Light Years (Kylie Minogue album)

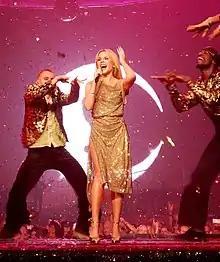
Minogue performing second single "On a Night Like This" during the Golden Tour (2018–19). The song became her sixth number-one in Australia

Crossing found the glossy sleeve artwork "leaves very little to the imagination" and that Minogue is "unashamedly playing [her] 'never mind the book, have a gander at the cover' card". Clarke wrote "Light Years" was packaged "with male hormones in mind". Charles found it tacky, while John Earls of "Classic Pop" noted its commercialized nature, commenting that the artwork is better suited for a Ministry of Sound compilation and the cover is the only dull aspect of "Light Years". From the same publication, Christian Guiltenane wrote Minogue created "a stunning fantasy figure" with the sunset's glow behind her. Writing for "Idolator", Mike Wass commented that the "camp, fun and flirty" cover successfully captured the music of "Light Years".